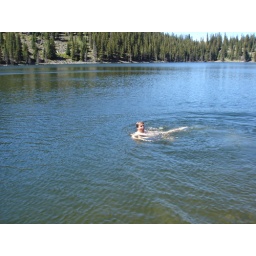
Me after swimming in Mirror lake on the way up to Tincup Pass